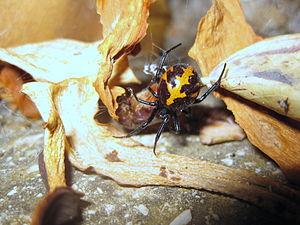
Steatoda paykulliana, le Stéatode toxique est une espèce d'araignées aranéomorphes de la famille des Theridiidae.
Steatoda est un genre d'araignées aranéomorphes de la famille des Theridiidae.